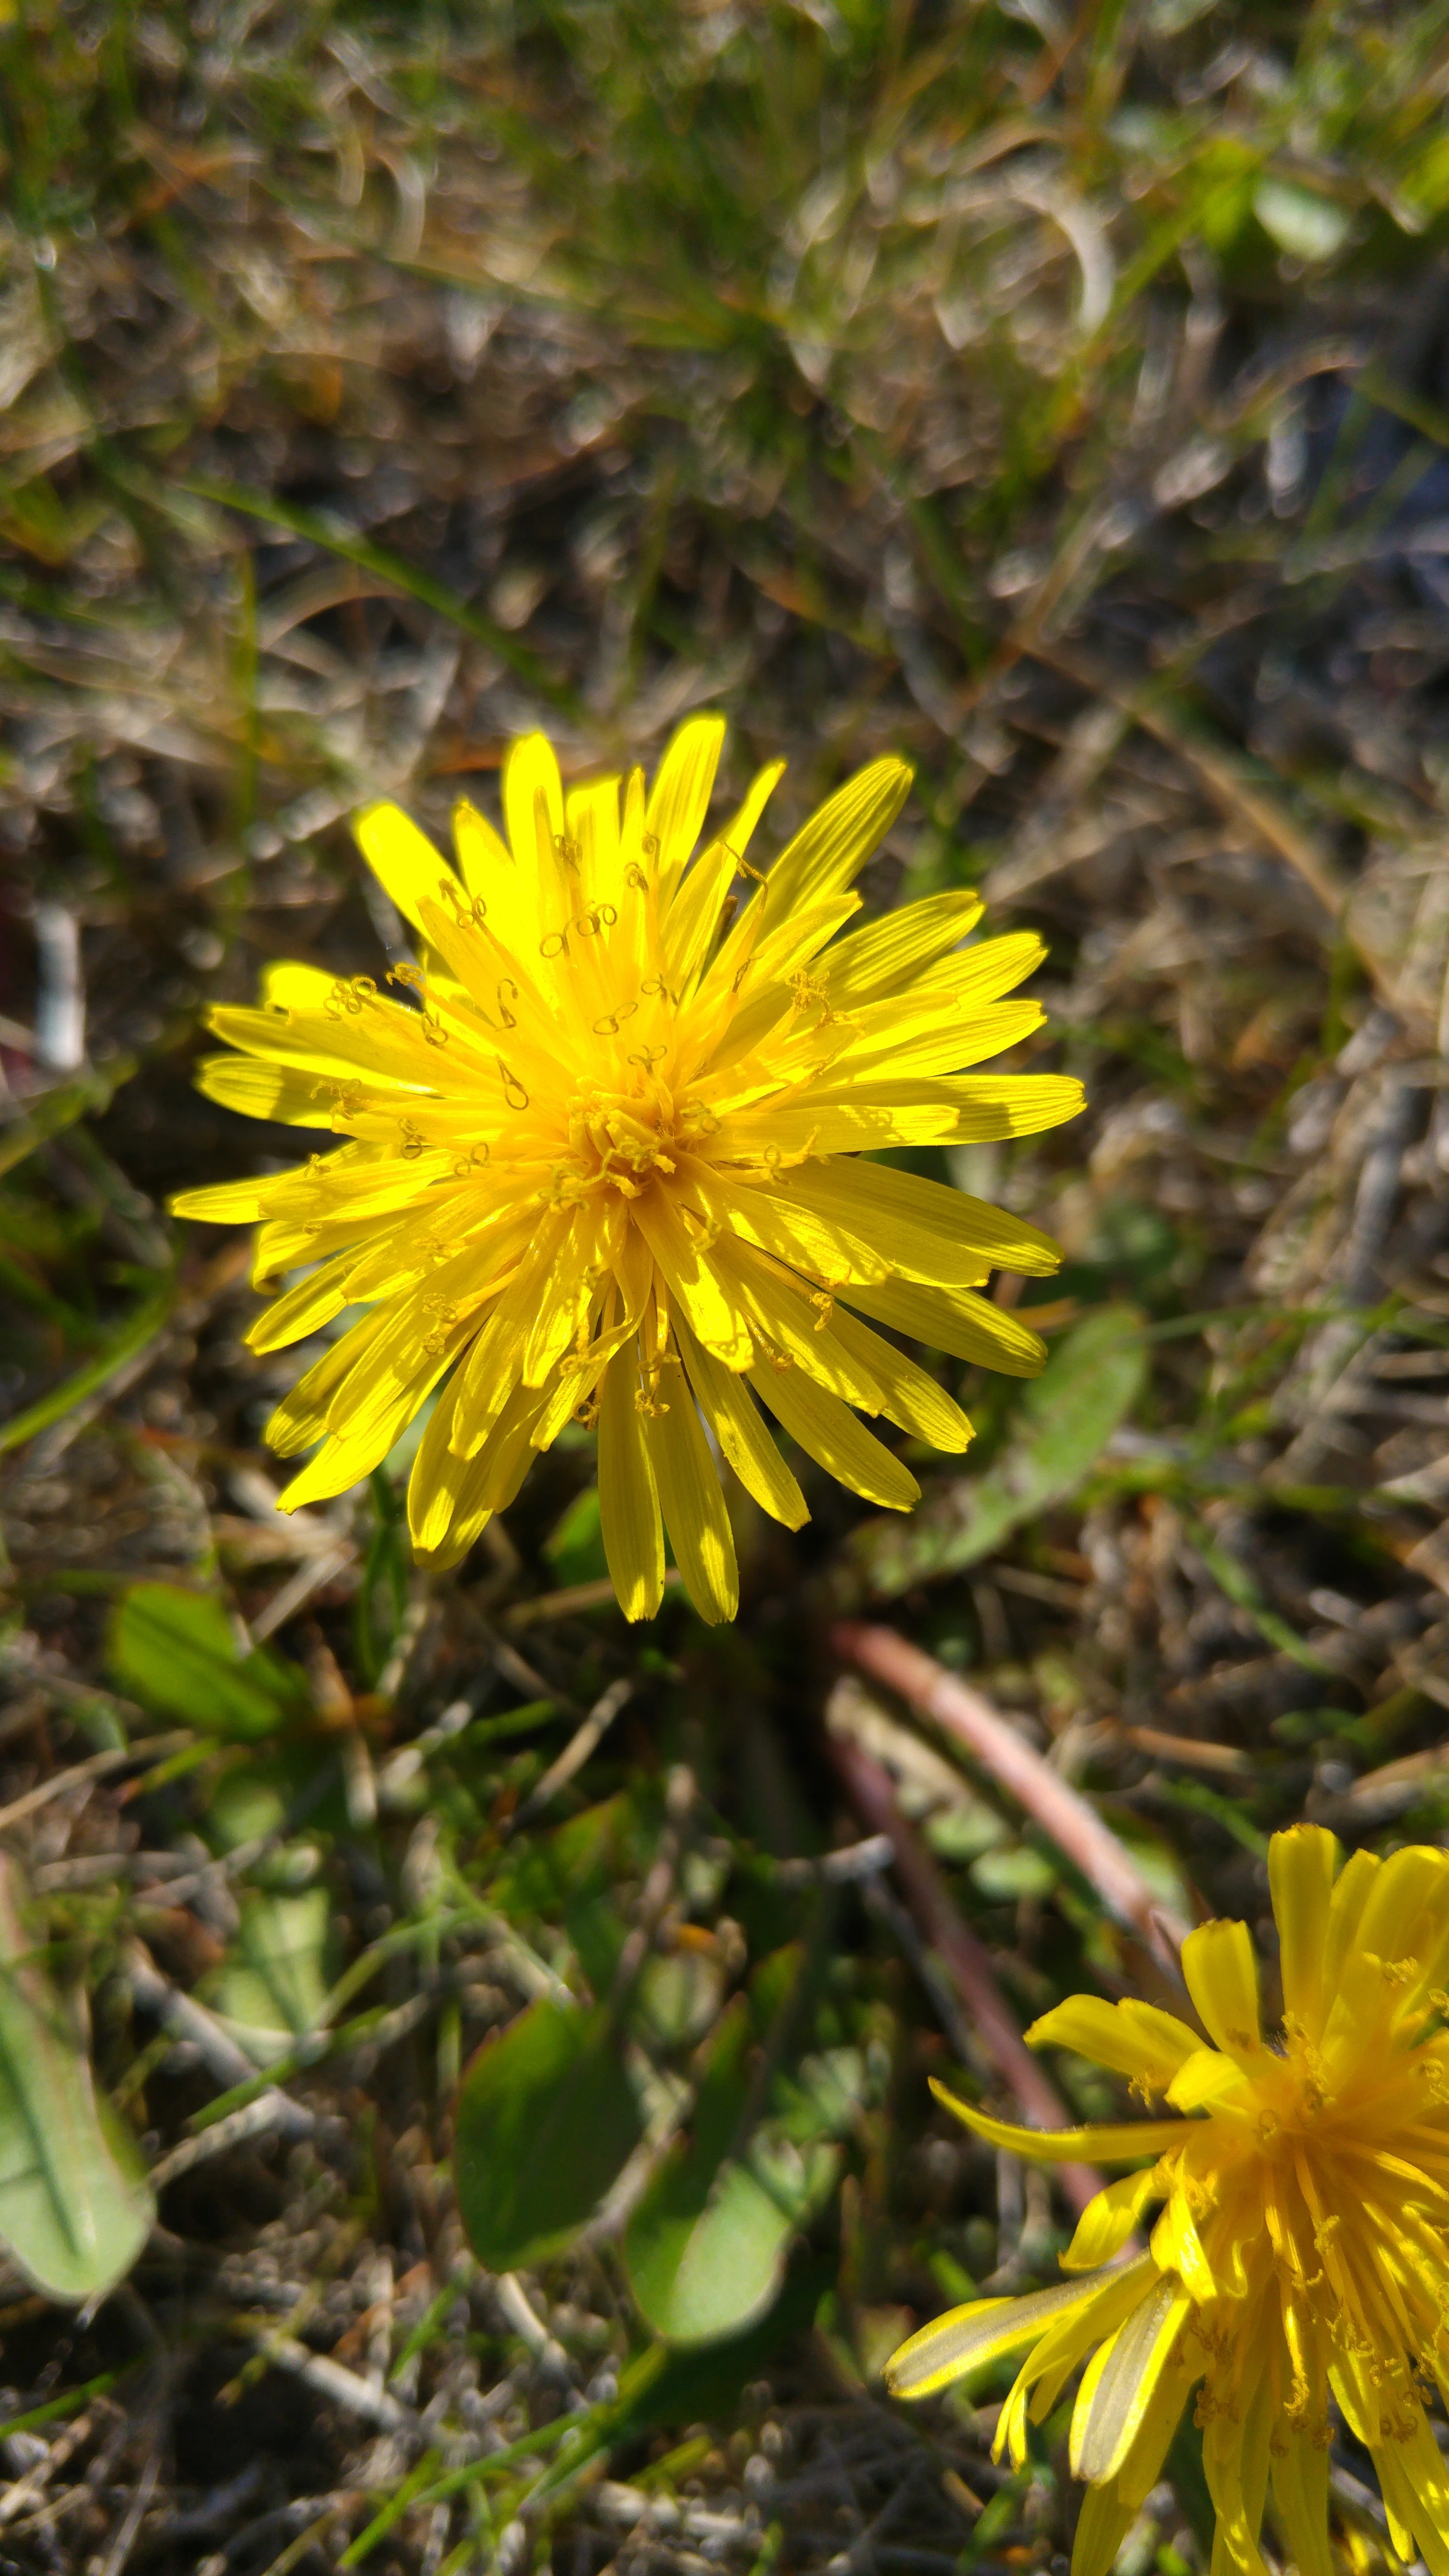
nature, plant, dandelion, flower, spring, botany, yellow, flora, wildflower, macro photography, flowering plant, daisy family, land plant